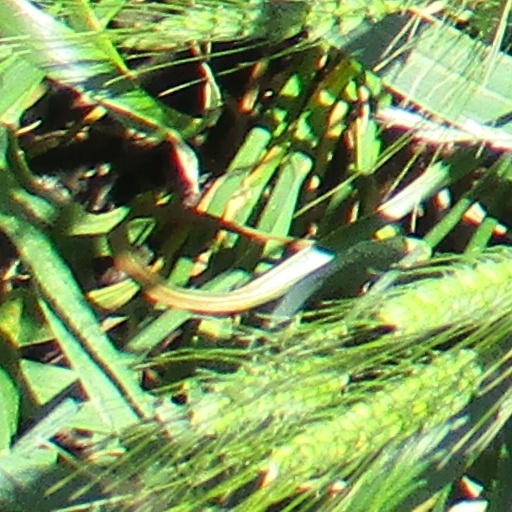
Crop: wheat